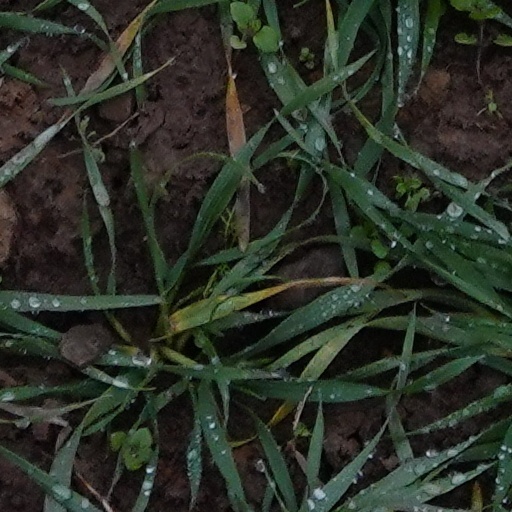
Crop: wheat